First Ivorian Civil War

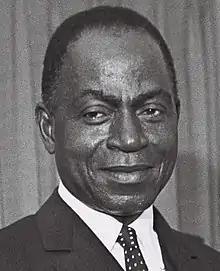
Félix Houphouët-Boigny died in 1993, after 30 years in power.

When Ivorian President Félix Houphouët-Boigny died in 1993, the end of his thirty-three-year presidency inaugurated a prolonged "crisis of succession", which destabilised Ivorian politics for the remainder of the 1990s. Since the Ivory Coast's independence from France in 1960, Houphouët-Boigny had maintained Ivorian political and economic stability using mechanisms largely dependent on his own personal charisma, networks, and so-called Françafrique connections; the country lacked established mechanisms to regulate democratic competition. As required by the constitution following his death, Houphouët-Boigny was succeeded by Henri Konan Bédié, the President of the National Assembly, who also replaced Houphouët-Boigny at the head of the ruling Democratic Party of Ivory Coast (PDCI, French: "Parti démocratique de la Côte d'Ivoire"). However, ahead of the 1995 presidential election, opposition politicians began to organise for democratic regime change in open and competitive elections.